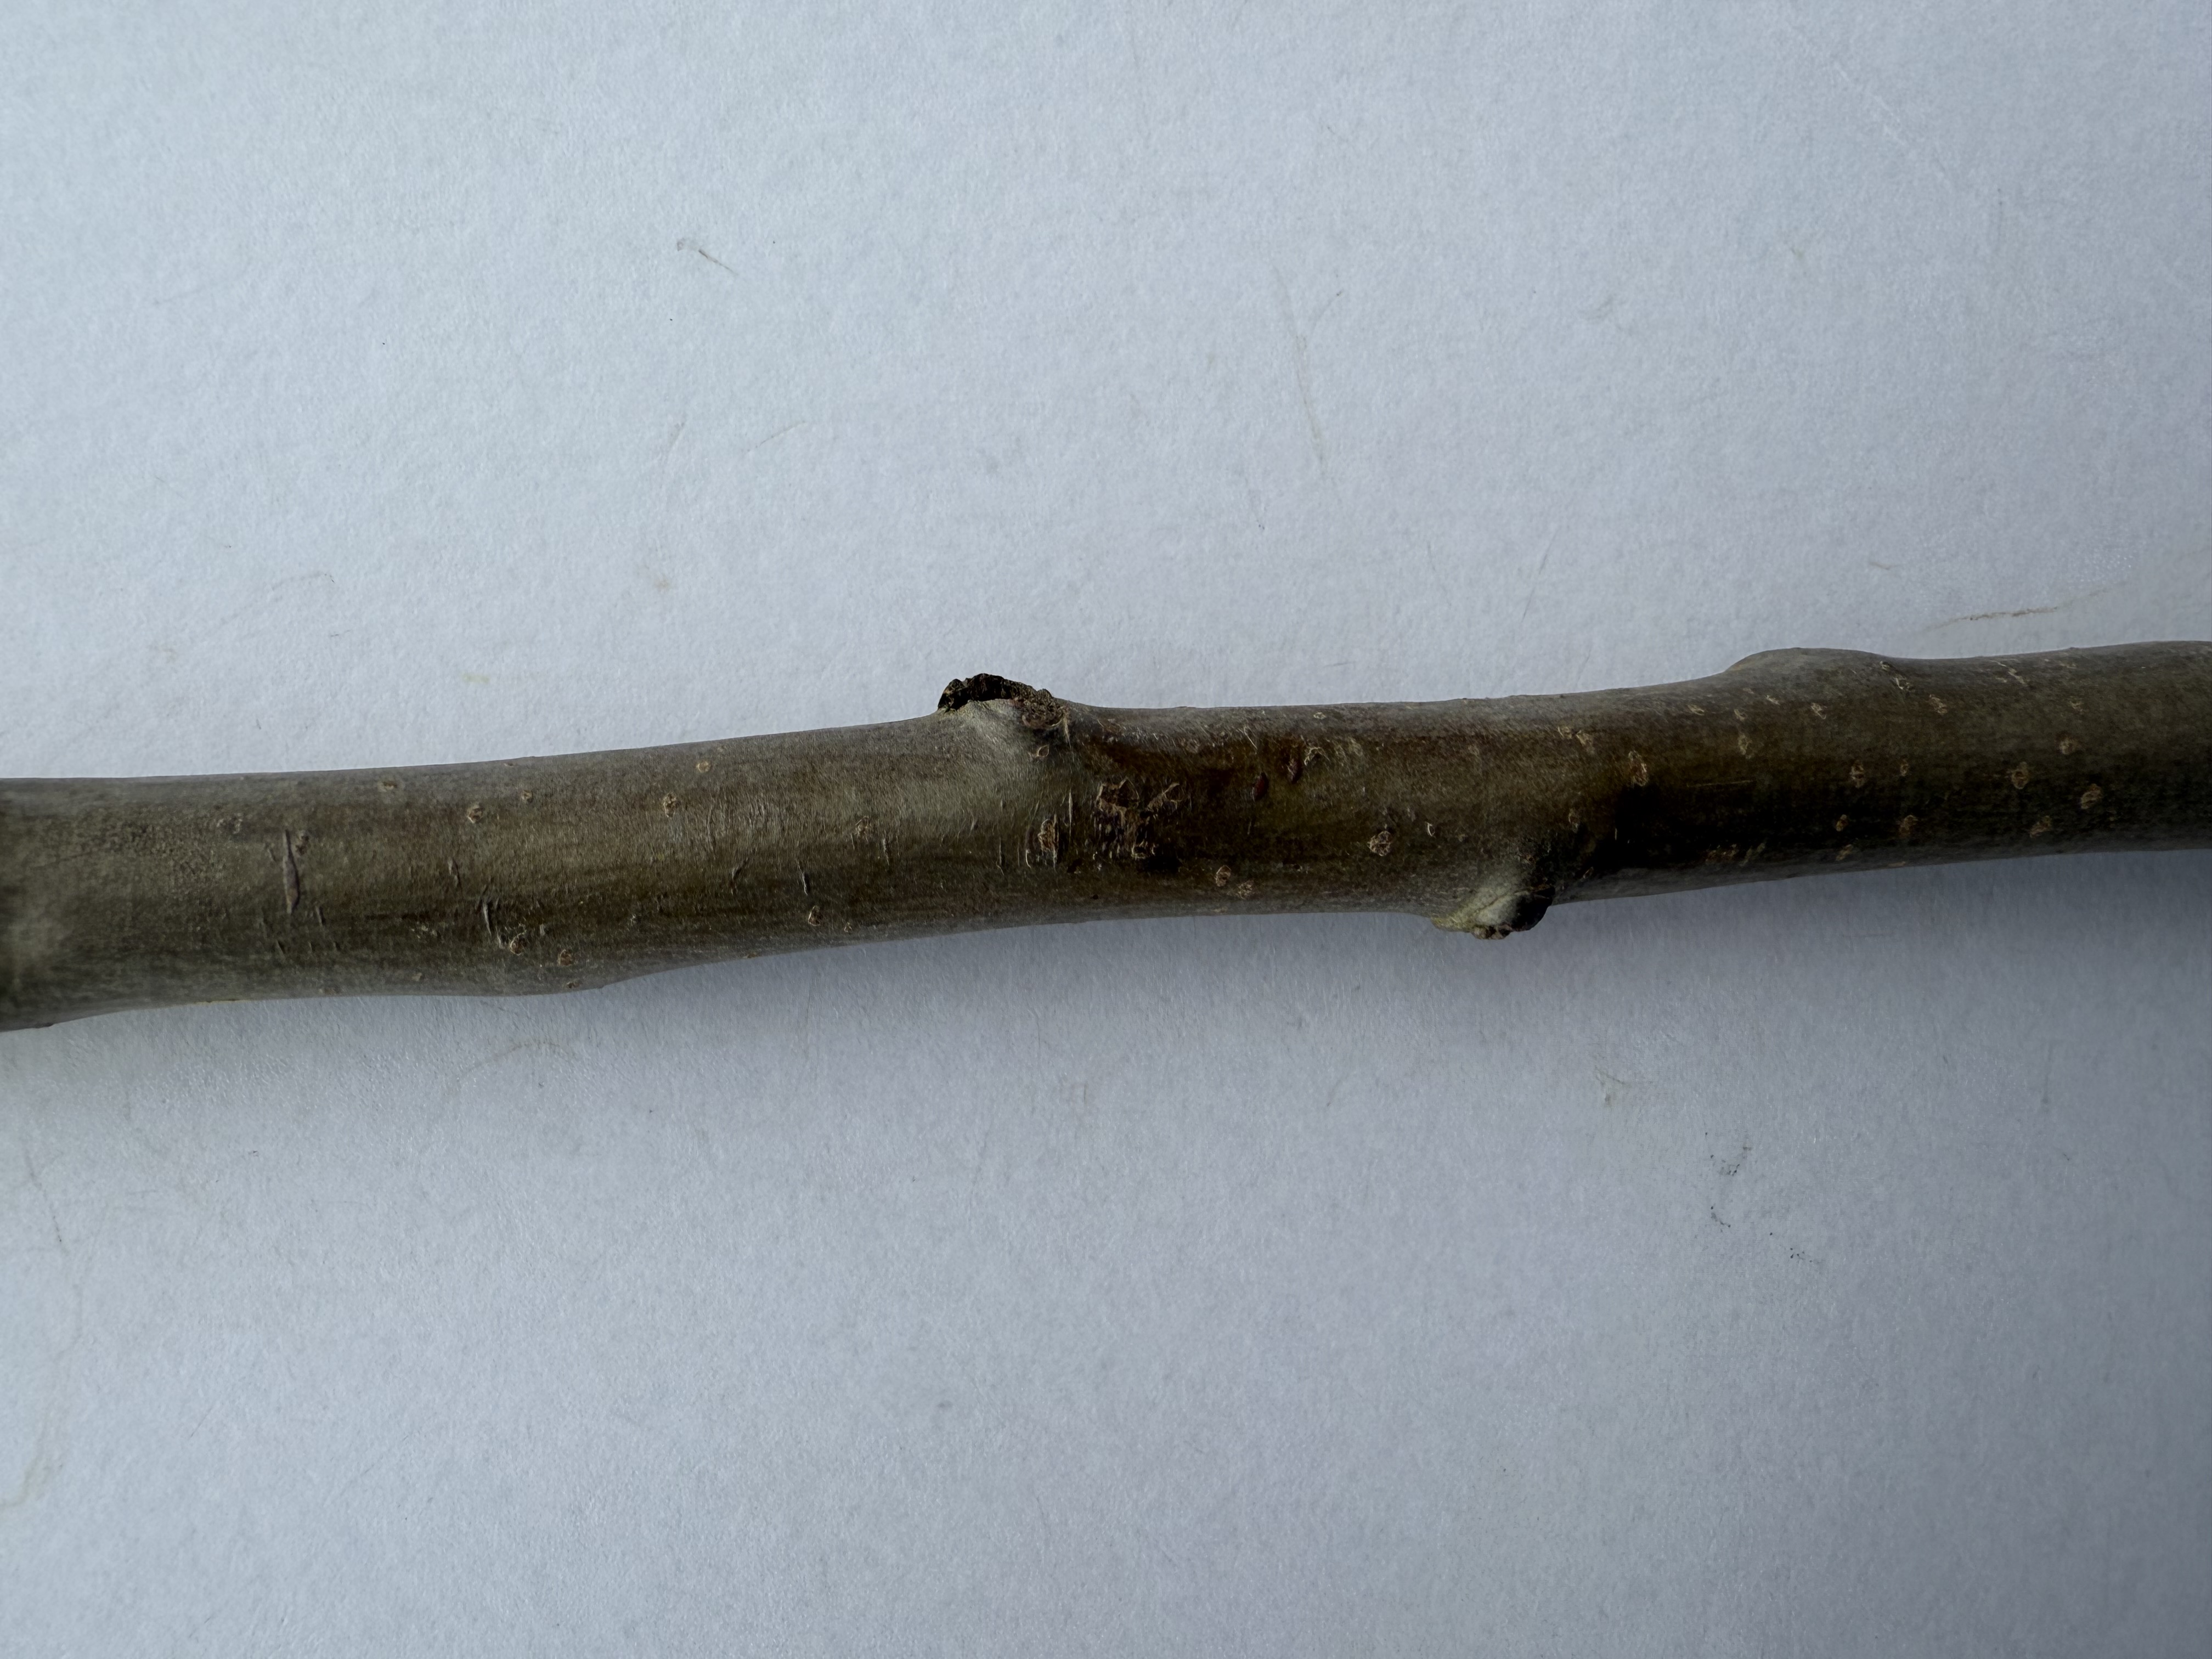
Variety: Egrisap Pear